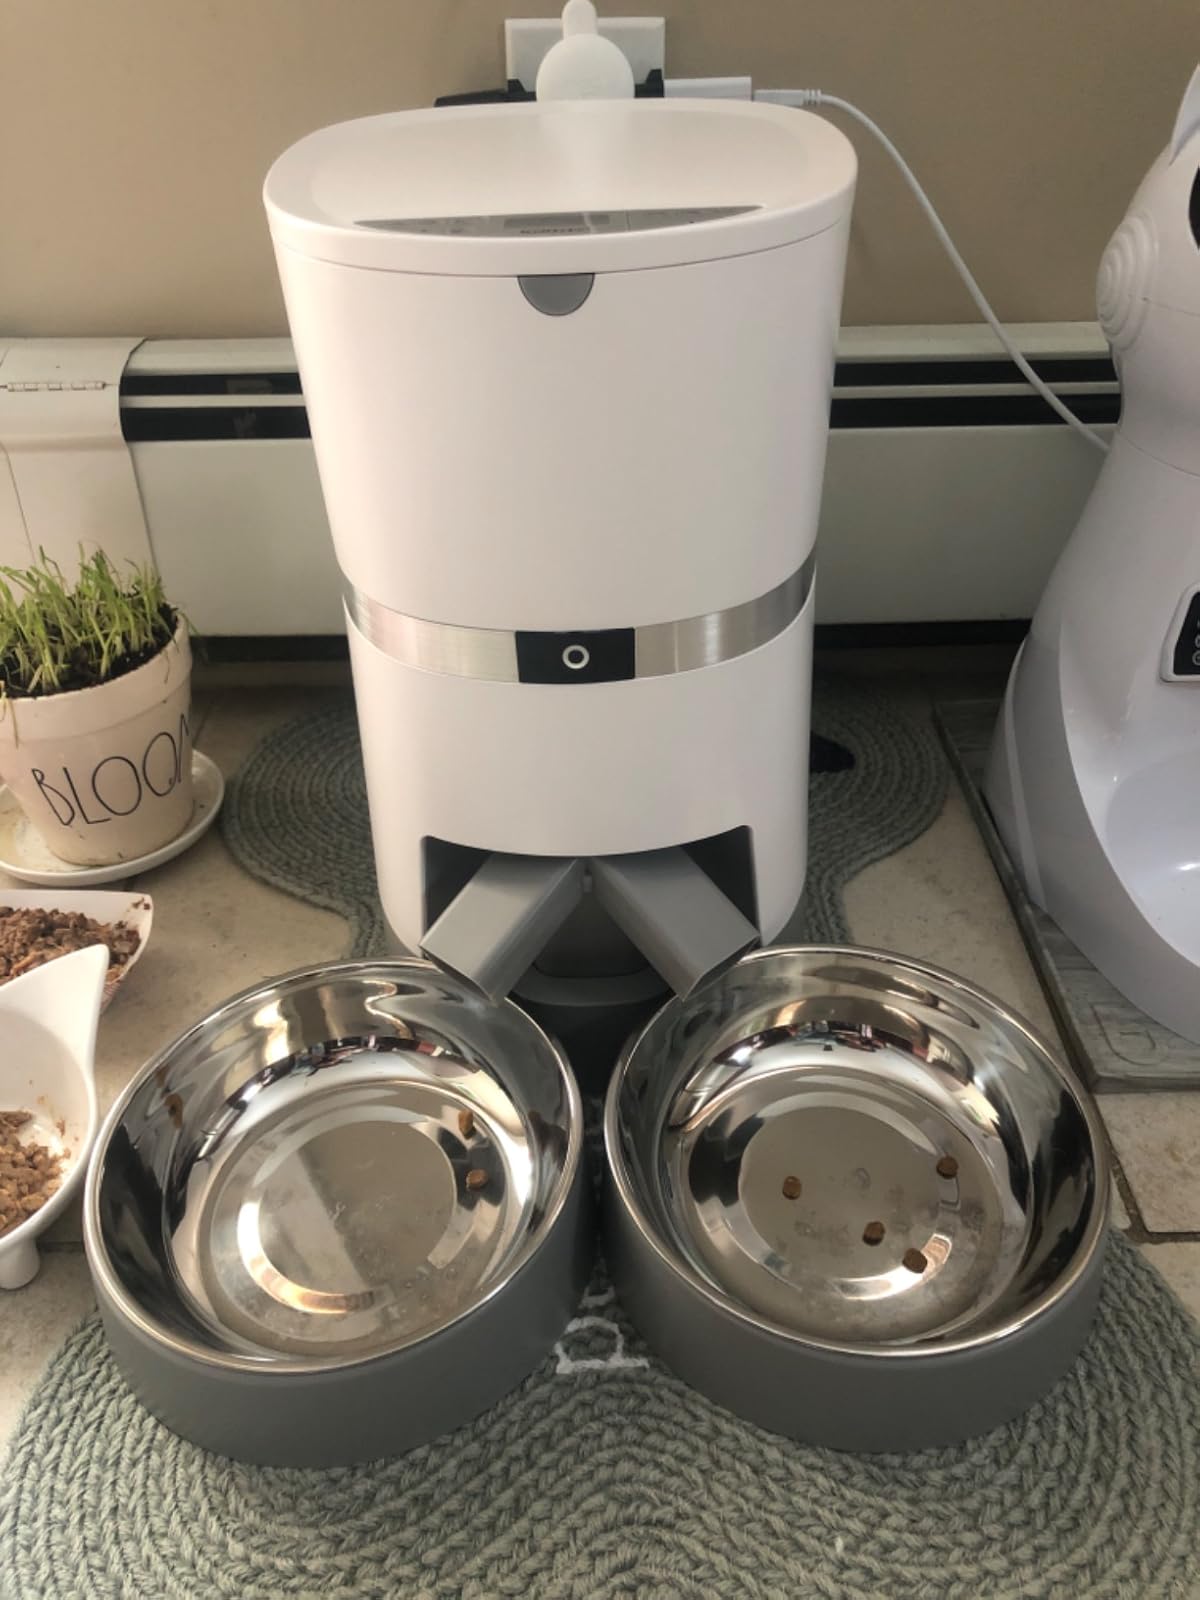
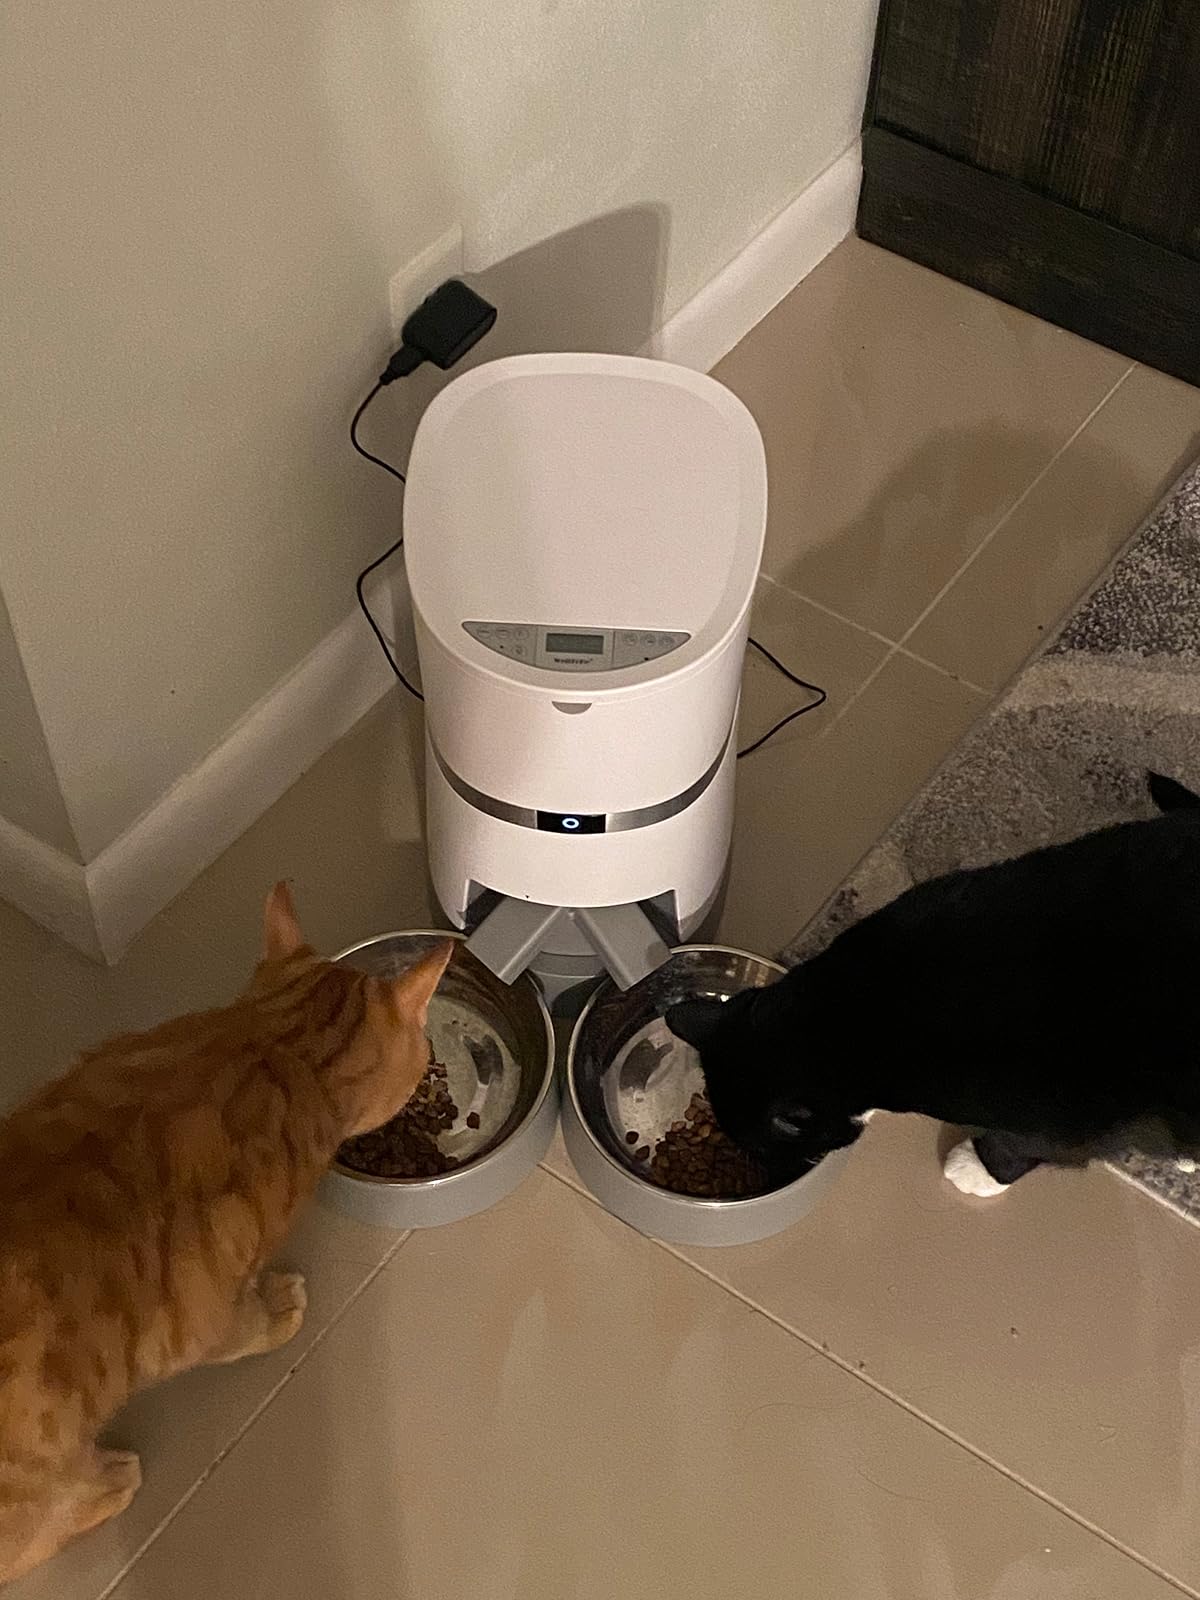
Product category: items_feeder
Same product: yes